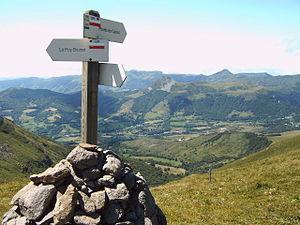
Le sentier de grande randonnée 4 part de Royan et se termine à Grasse, reliant l'Atlantique à la Provence.
Le Lioran est une station de sports d'hiver du Massif central située au cœur des monts du Cantal, en grande partie sur la commune de Laveissière.
Le Plomb du Cantal est le point culminant des monts du Cantal. Ses 1 855 mètres d'altitude en font le deuxième plus haut sommet du Massif central après le puy de Sancy. Situé au centre du département du Cantal, il constitue la ligne de crête entre les vallées de la Cère, de l'Alagnon et du Brezons, de part et d'autre des communes de Saint-Jacques-des-Blats et d'Albepierre.